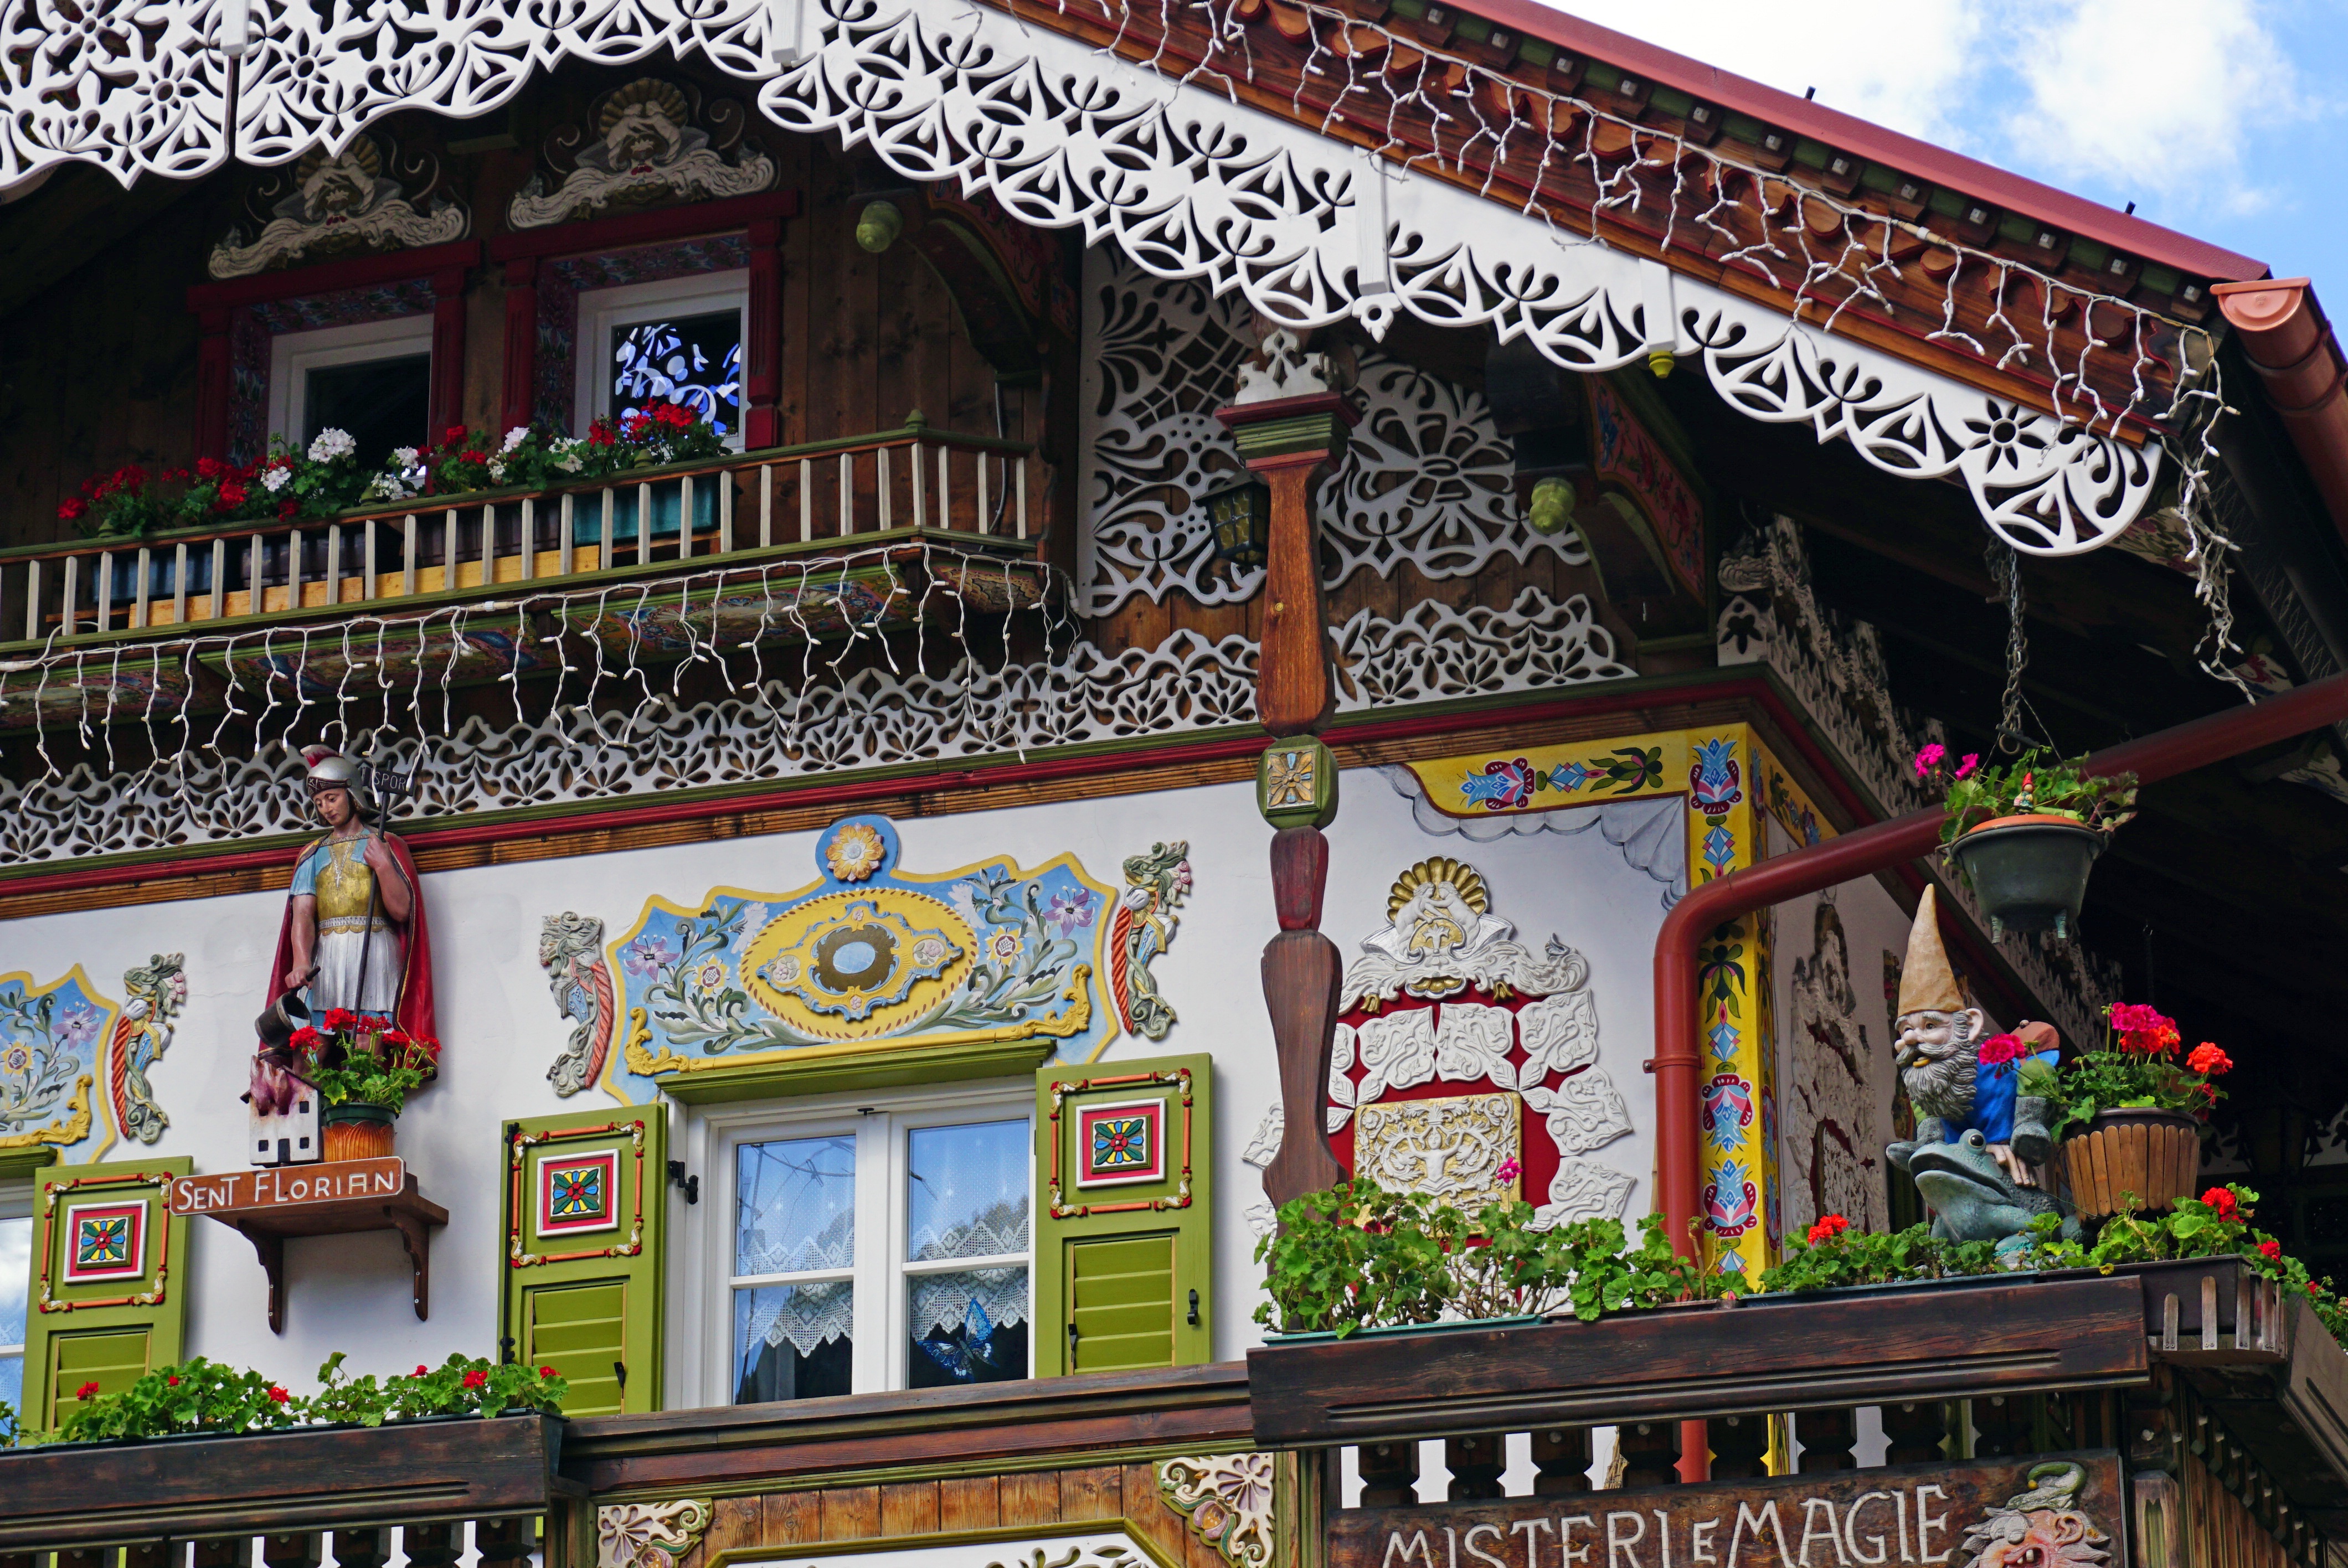
landscape, mountain, architecture, wood, white, house, flower, window, view, perspective, roof, building, wall, country, balcony, statue, decoration, green, tile, blue, decor, wooden house, place of worship, ornament, flowers, attic, colors, fantastic, lovely, temple, buildings, stall, windows, decorative, bizarre, shrine, amazing, history, nice, gutter, heritage, decorations, gnome, roofs, wat, monuments, ladinia, south tyrol, mysteries, decorated door, sudtirol, unbelievable, colored tiles, fassa, florian, spells, hindu temple